Vijayan Pillai

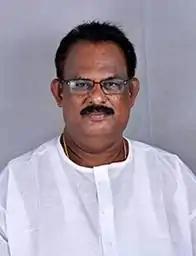
Portrait of N. Vijayan Pillai

N. Vijayan Pillai (2 April 1951 – 8 March 2020) was an Indian politician and a member of the 14th Kerala Legislative Assembly. He represented the Chavara constituency in the Kerala Legislative Assembly as a CMP candidate. He started his political career as a panchayat member in 1979, and continued in that role for 20 years. He was a member of the Kollam District Panchayat from 2000 to 2005.